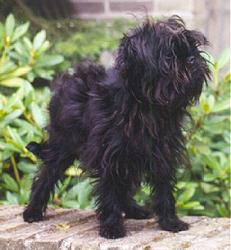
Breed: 200-n000012-affenpinscher